Fried noodles

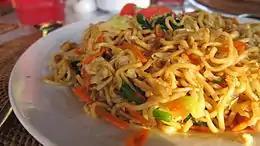
"Mie goreng", Indonesian fried noodles served in Bali

Fried noodles are common throughout East Asia, Southeast Asia and South Asia. Many varieties, cooking styles, and ingredients exist.